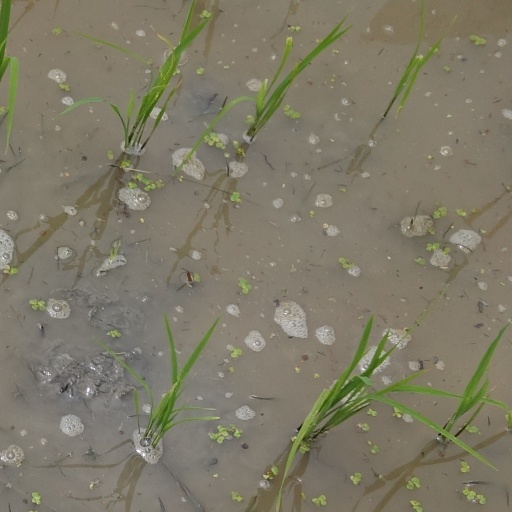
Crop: rice